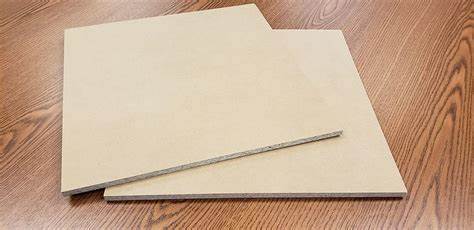
Label: paper